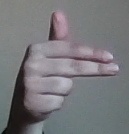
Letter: ghain